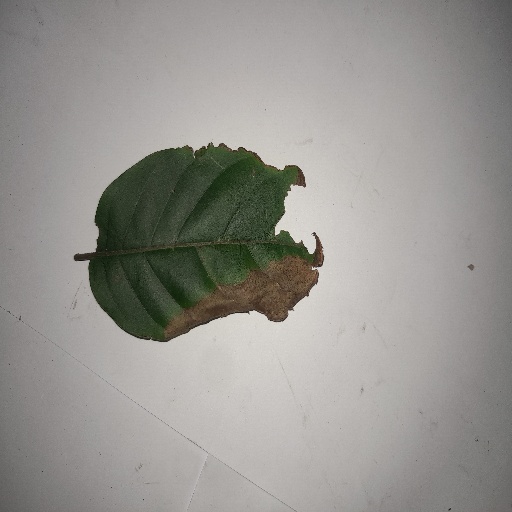
Species: HariTaki
Leaf condition: Bacterial Spot